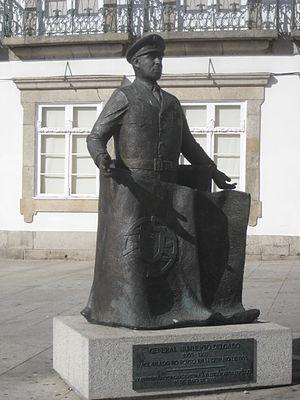
Humberto da Silva Delgado, né le 15 mai 1906 à Torres Novas et mort le 13 février 1965 à Olivence, est un militaire et homme politique portugais. Devenu chef de l'opposition au dictateur António de Oliveira Salazar, il échoue à l'élection présidentielle de 1958 contre le candidat salazariste Américo Tomás. Il est mort assassiné en Espagne par la police politique portugaise.